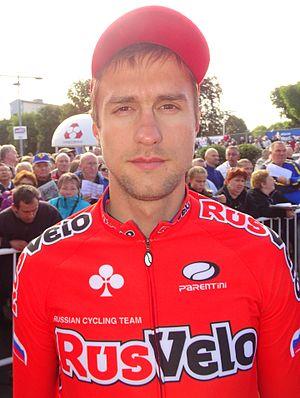
Reportage réalisé le dimanche 6 septembre à l'occasion du départ et de l'arrivée du Grand Prix de Fourmies 2015 à Fourmies, Nord-Pas-de-Calais, France.
Ivan Savitskiy est un coureur cycliste russe, spécialiste de la piste.